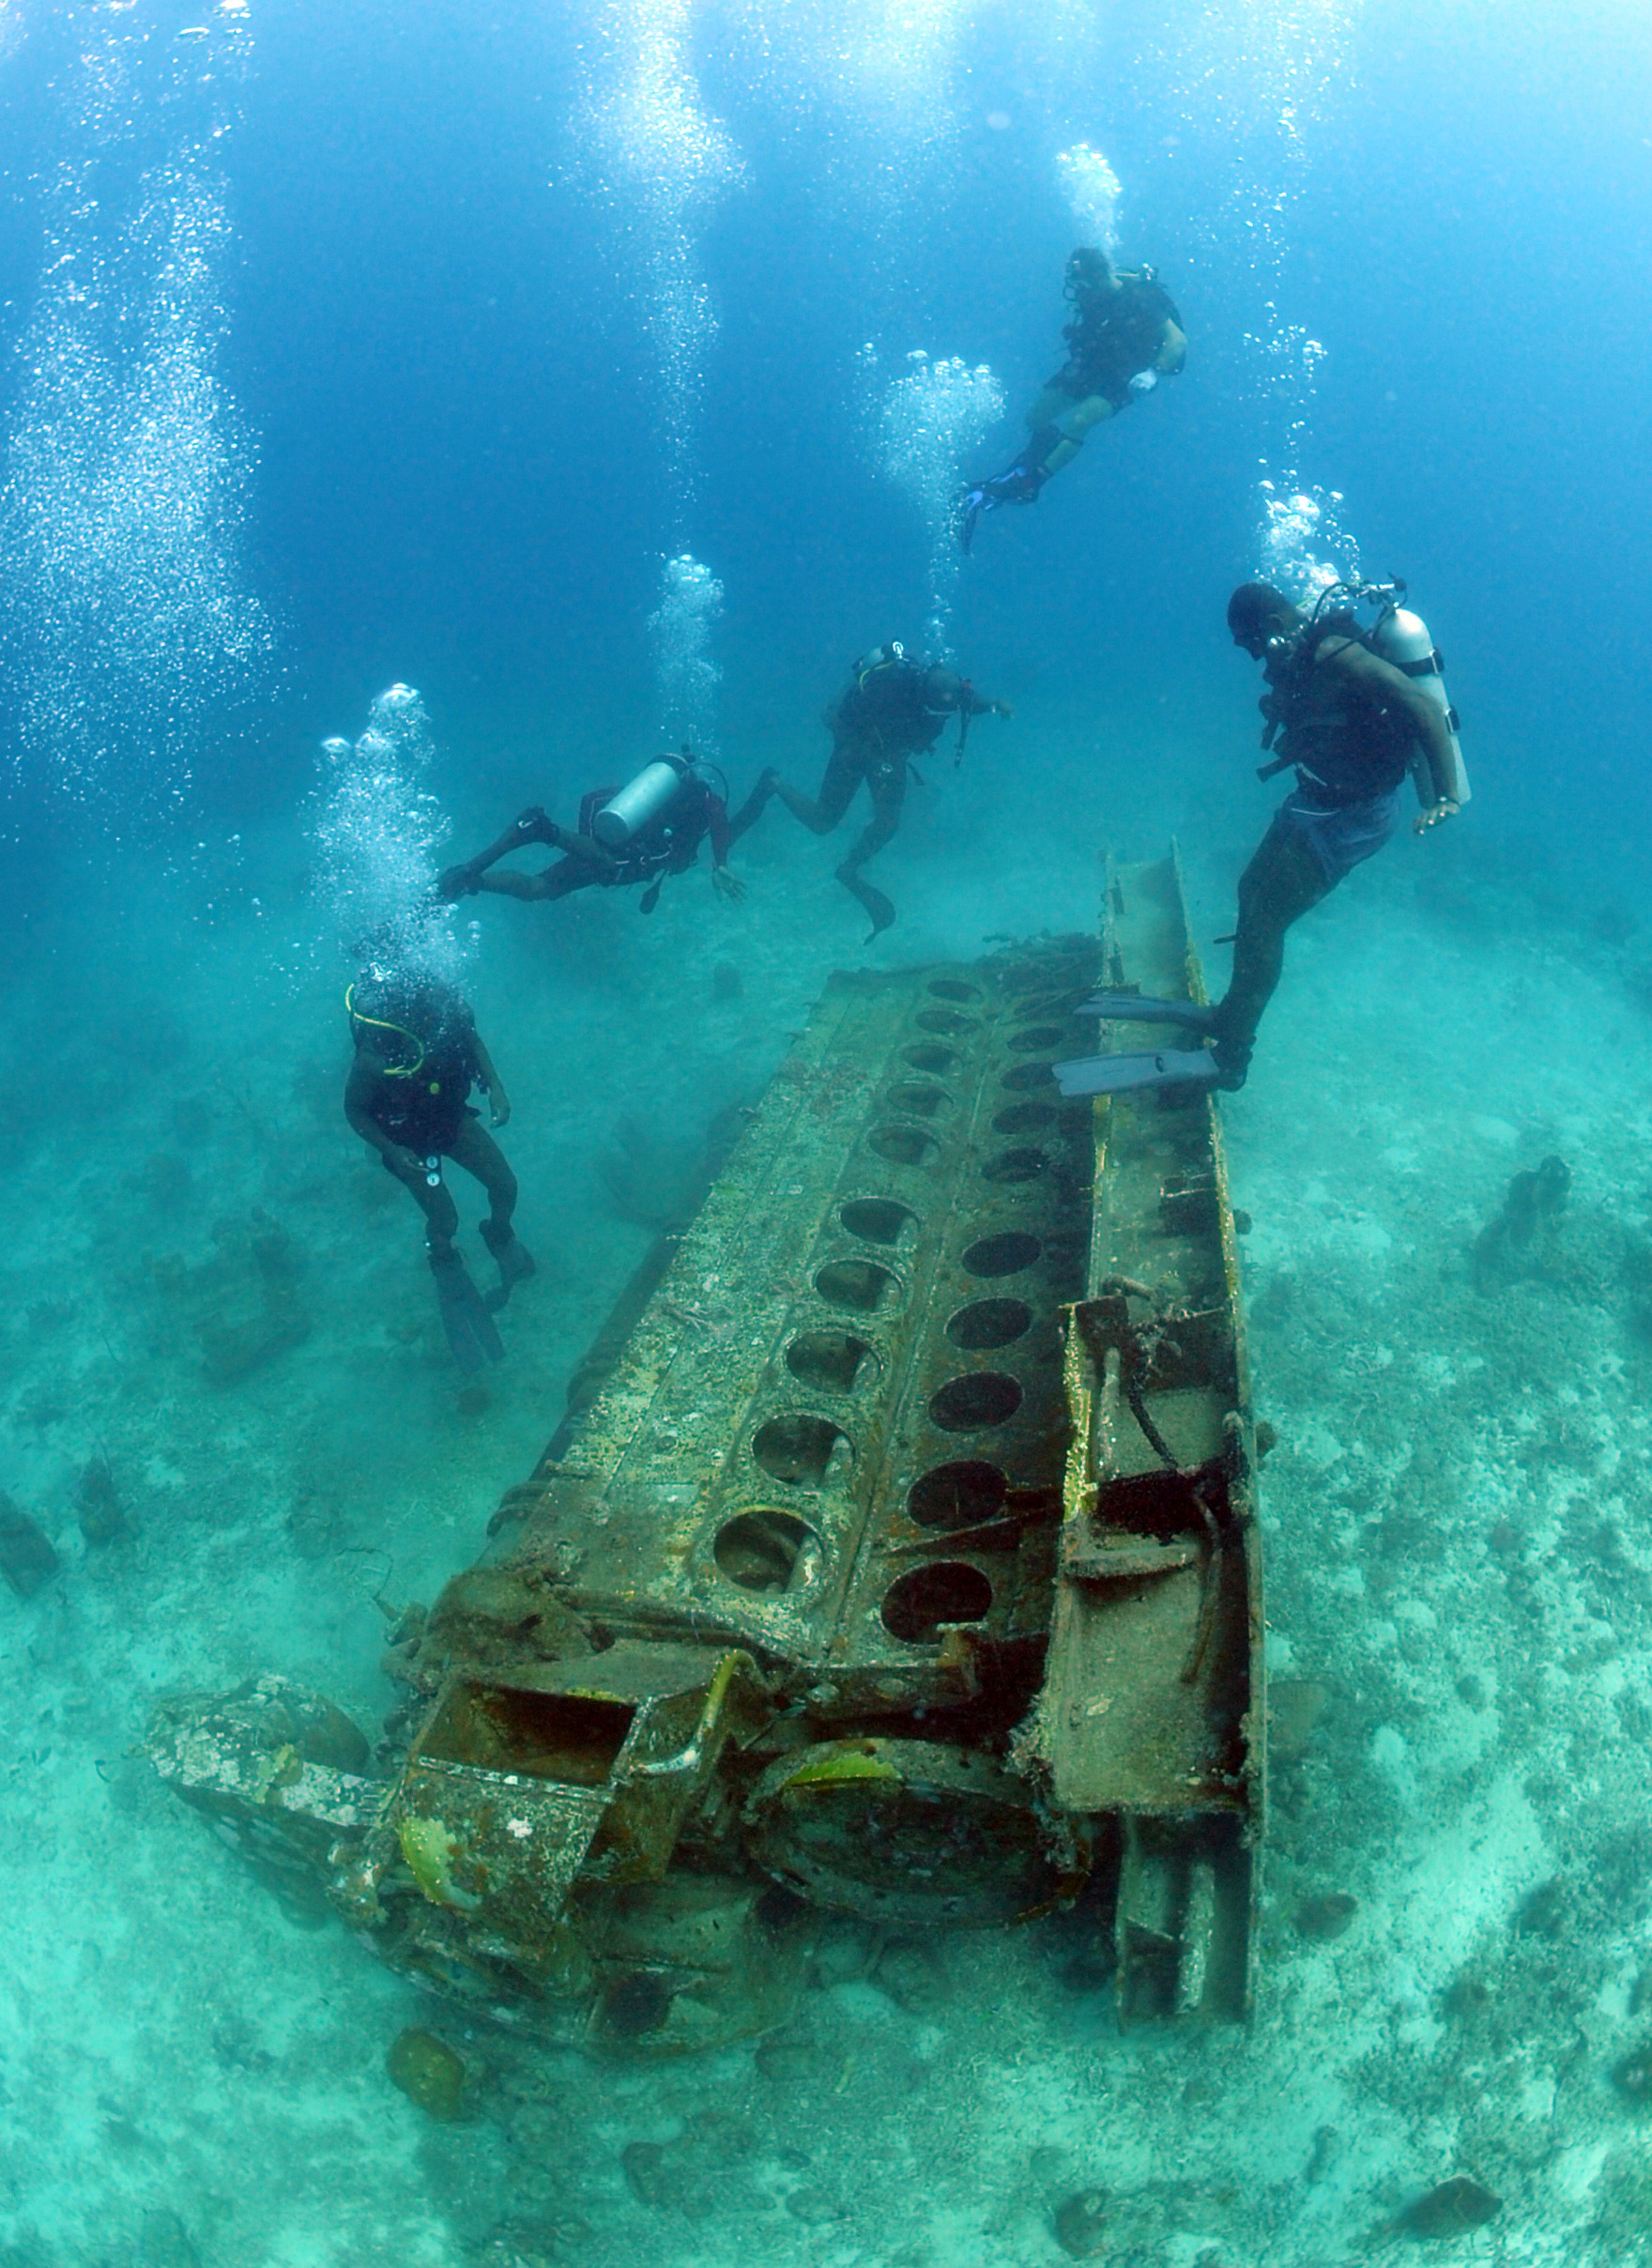
sea, water, nature, ocean, diving, underwater, vehicle, biology, metal, bubble, coral reef, reef, trash, remains, shipwreck, divers, bottom, water sport, scuba diving, marine biology, underwater diving